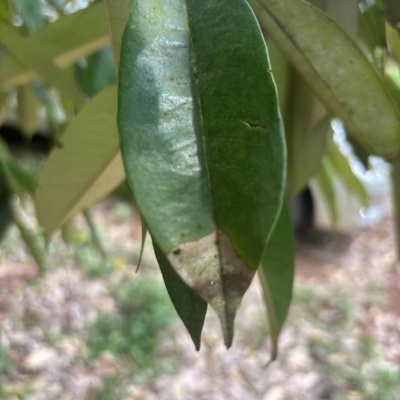
Label: Leaf_Blight